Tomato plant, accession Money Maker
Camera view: vertical (180 deg); turntable rotation: 90 degrees
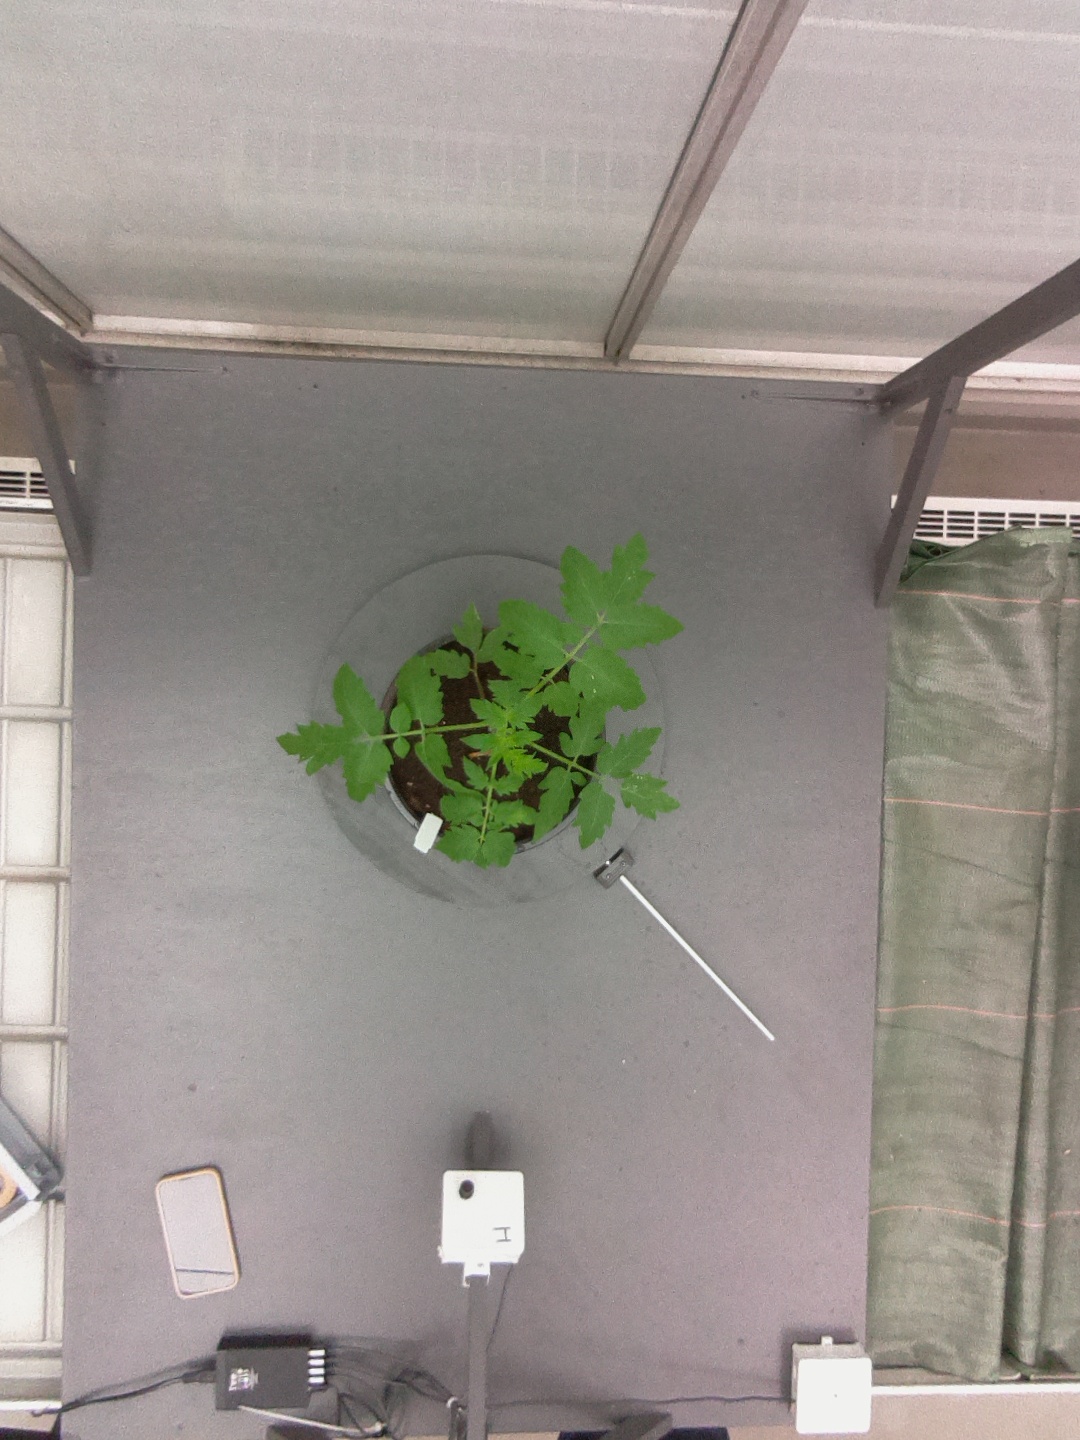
BBCH growth stage 13: 6 of true leaves visible